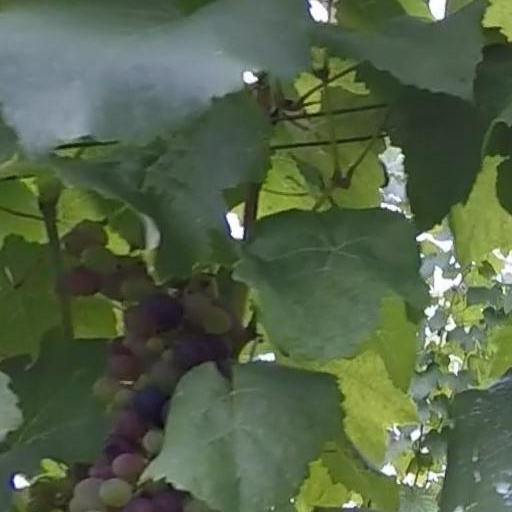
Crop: grape